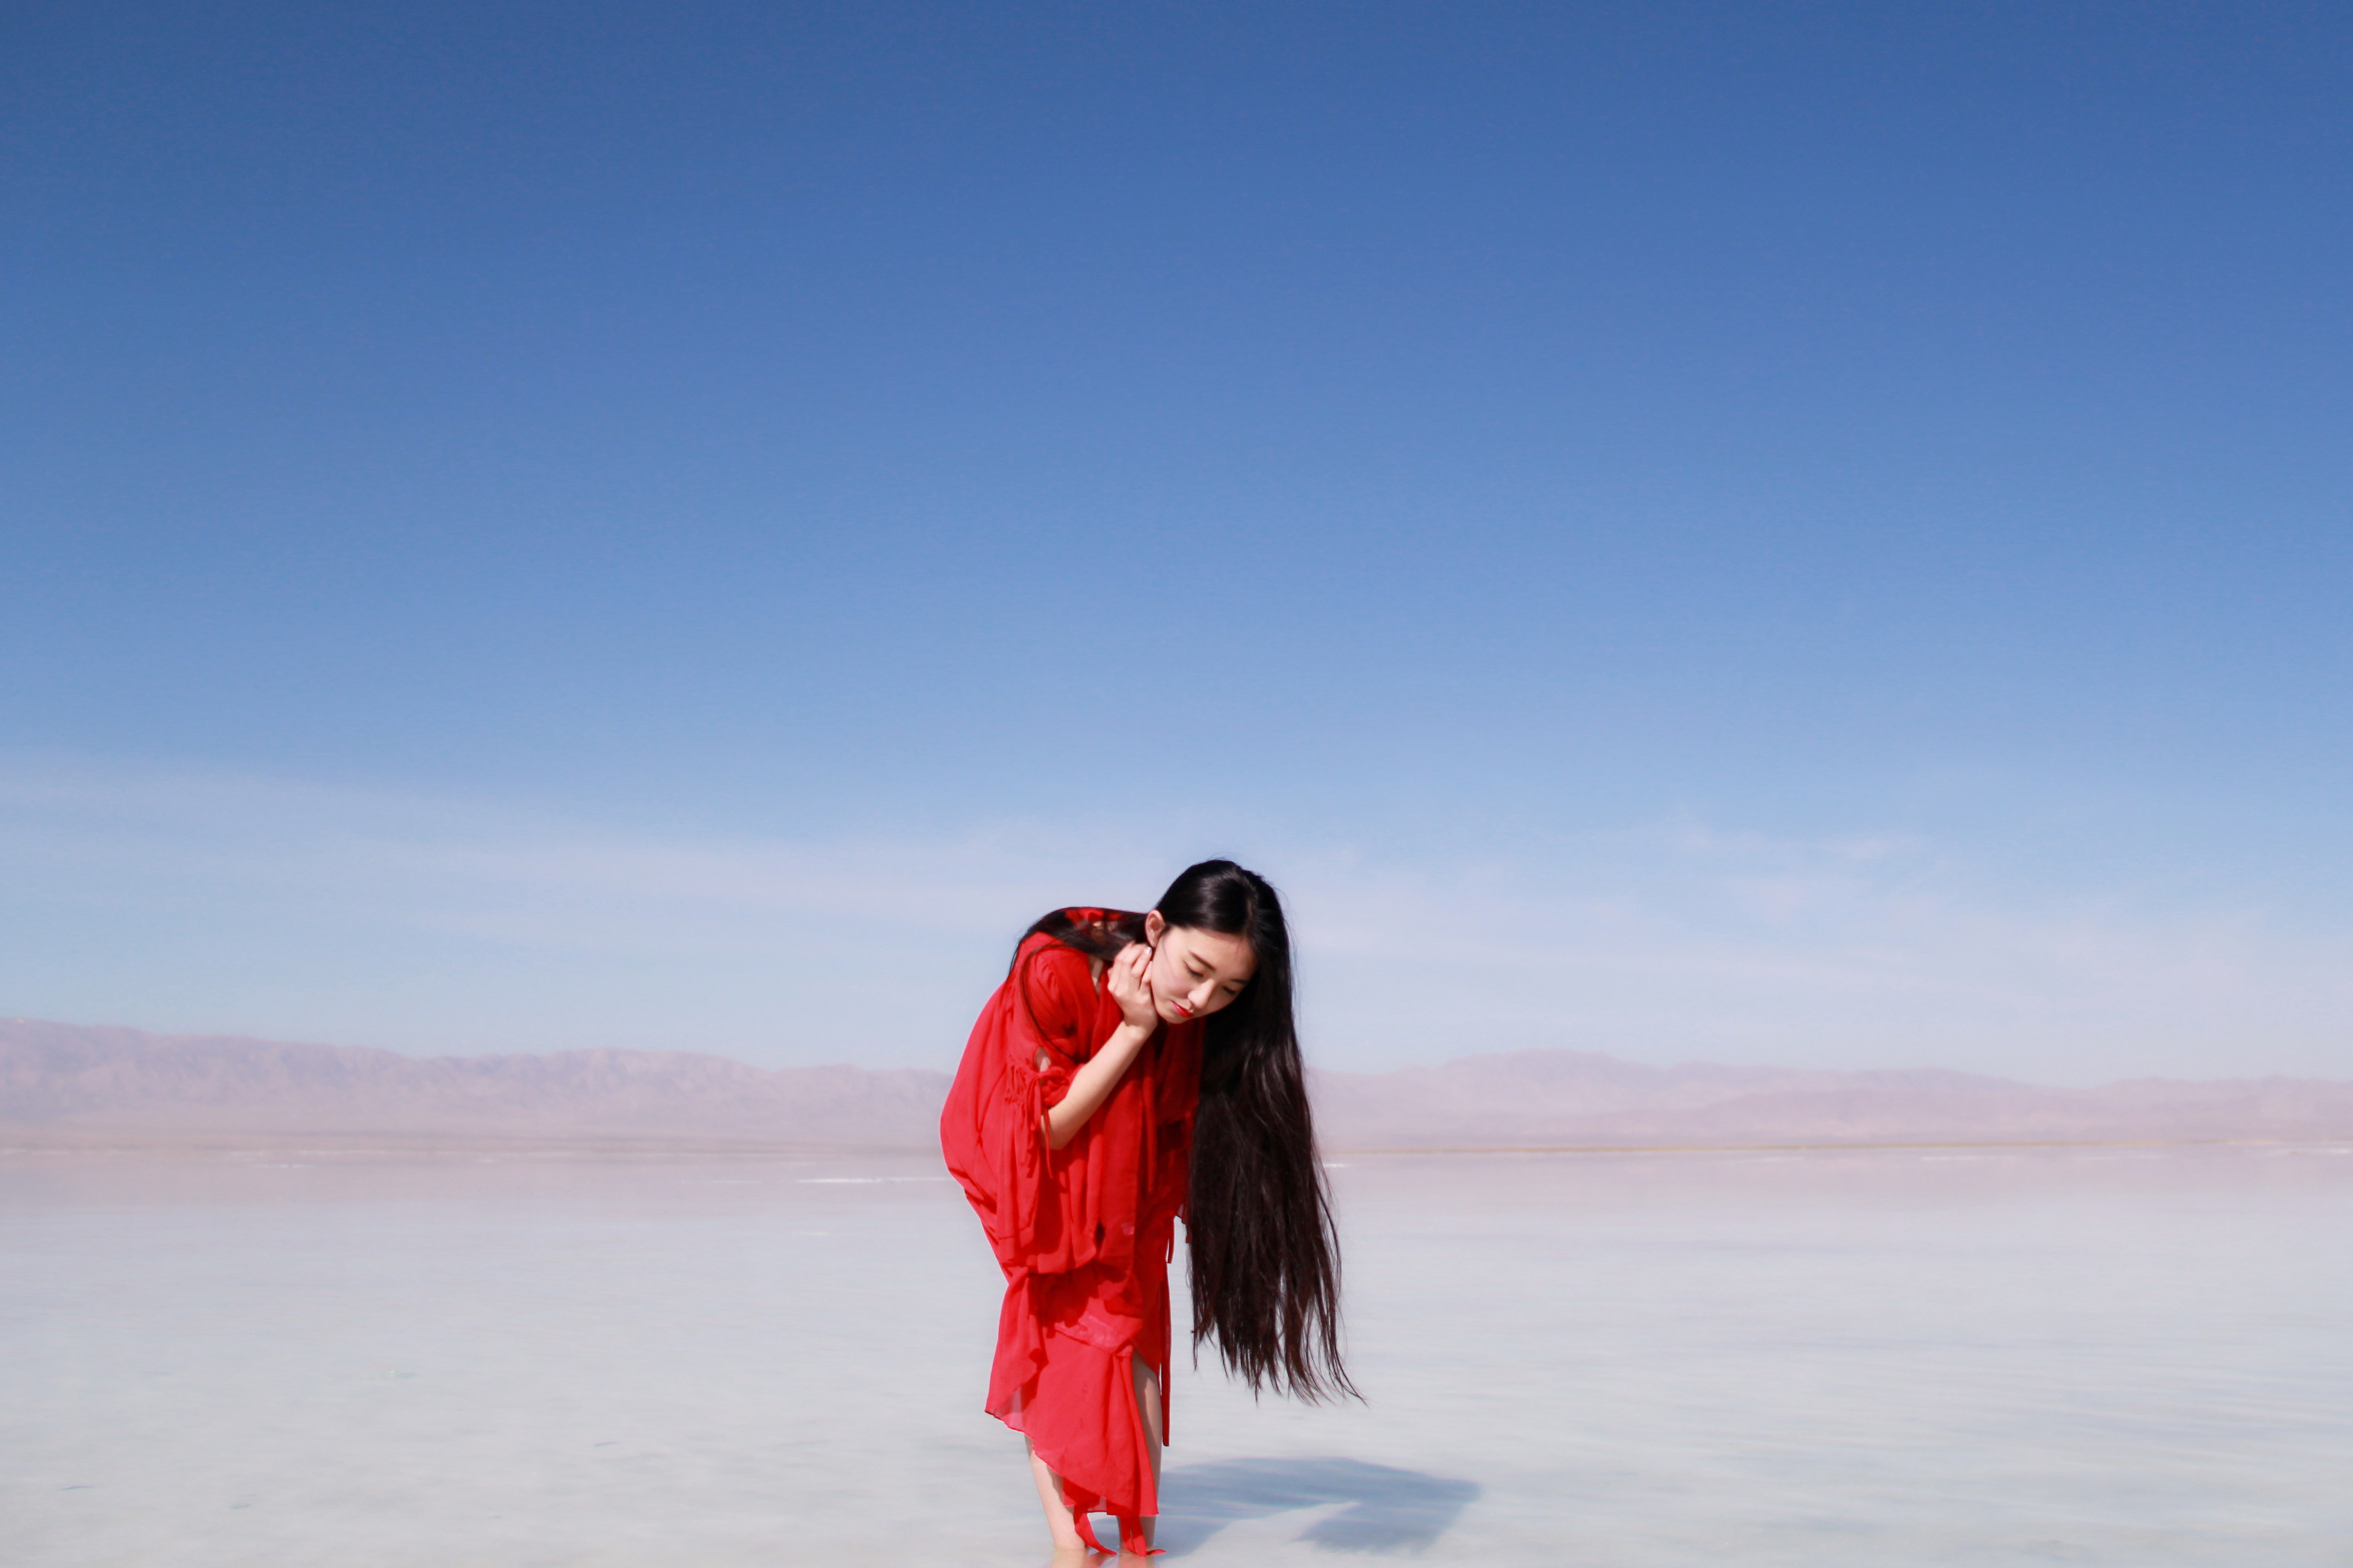
People in nature, photograph, sky, red, fun, photography, honeymoon, happy, landscape, love, cloud, sea, vacation, romance, travel, long hair, photo shoot, ocean, gesture, black hair, tourism